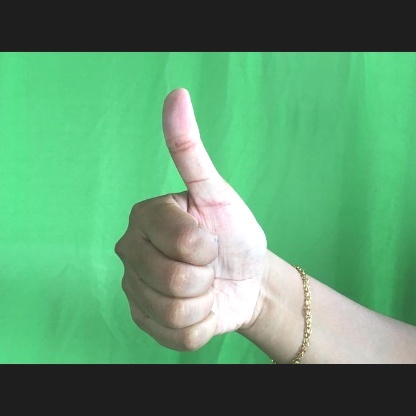
Mudra: Sikharam